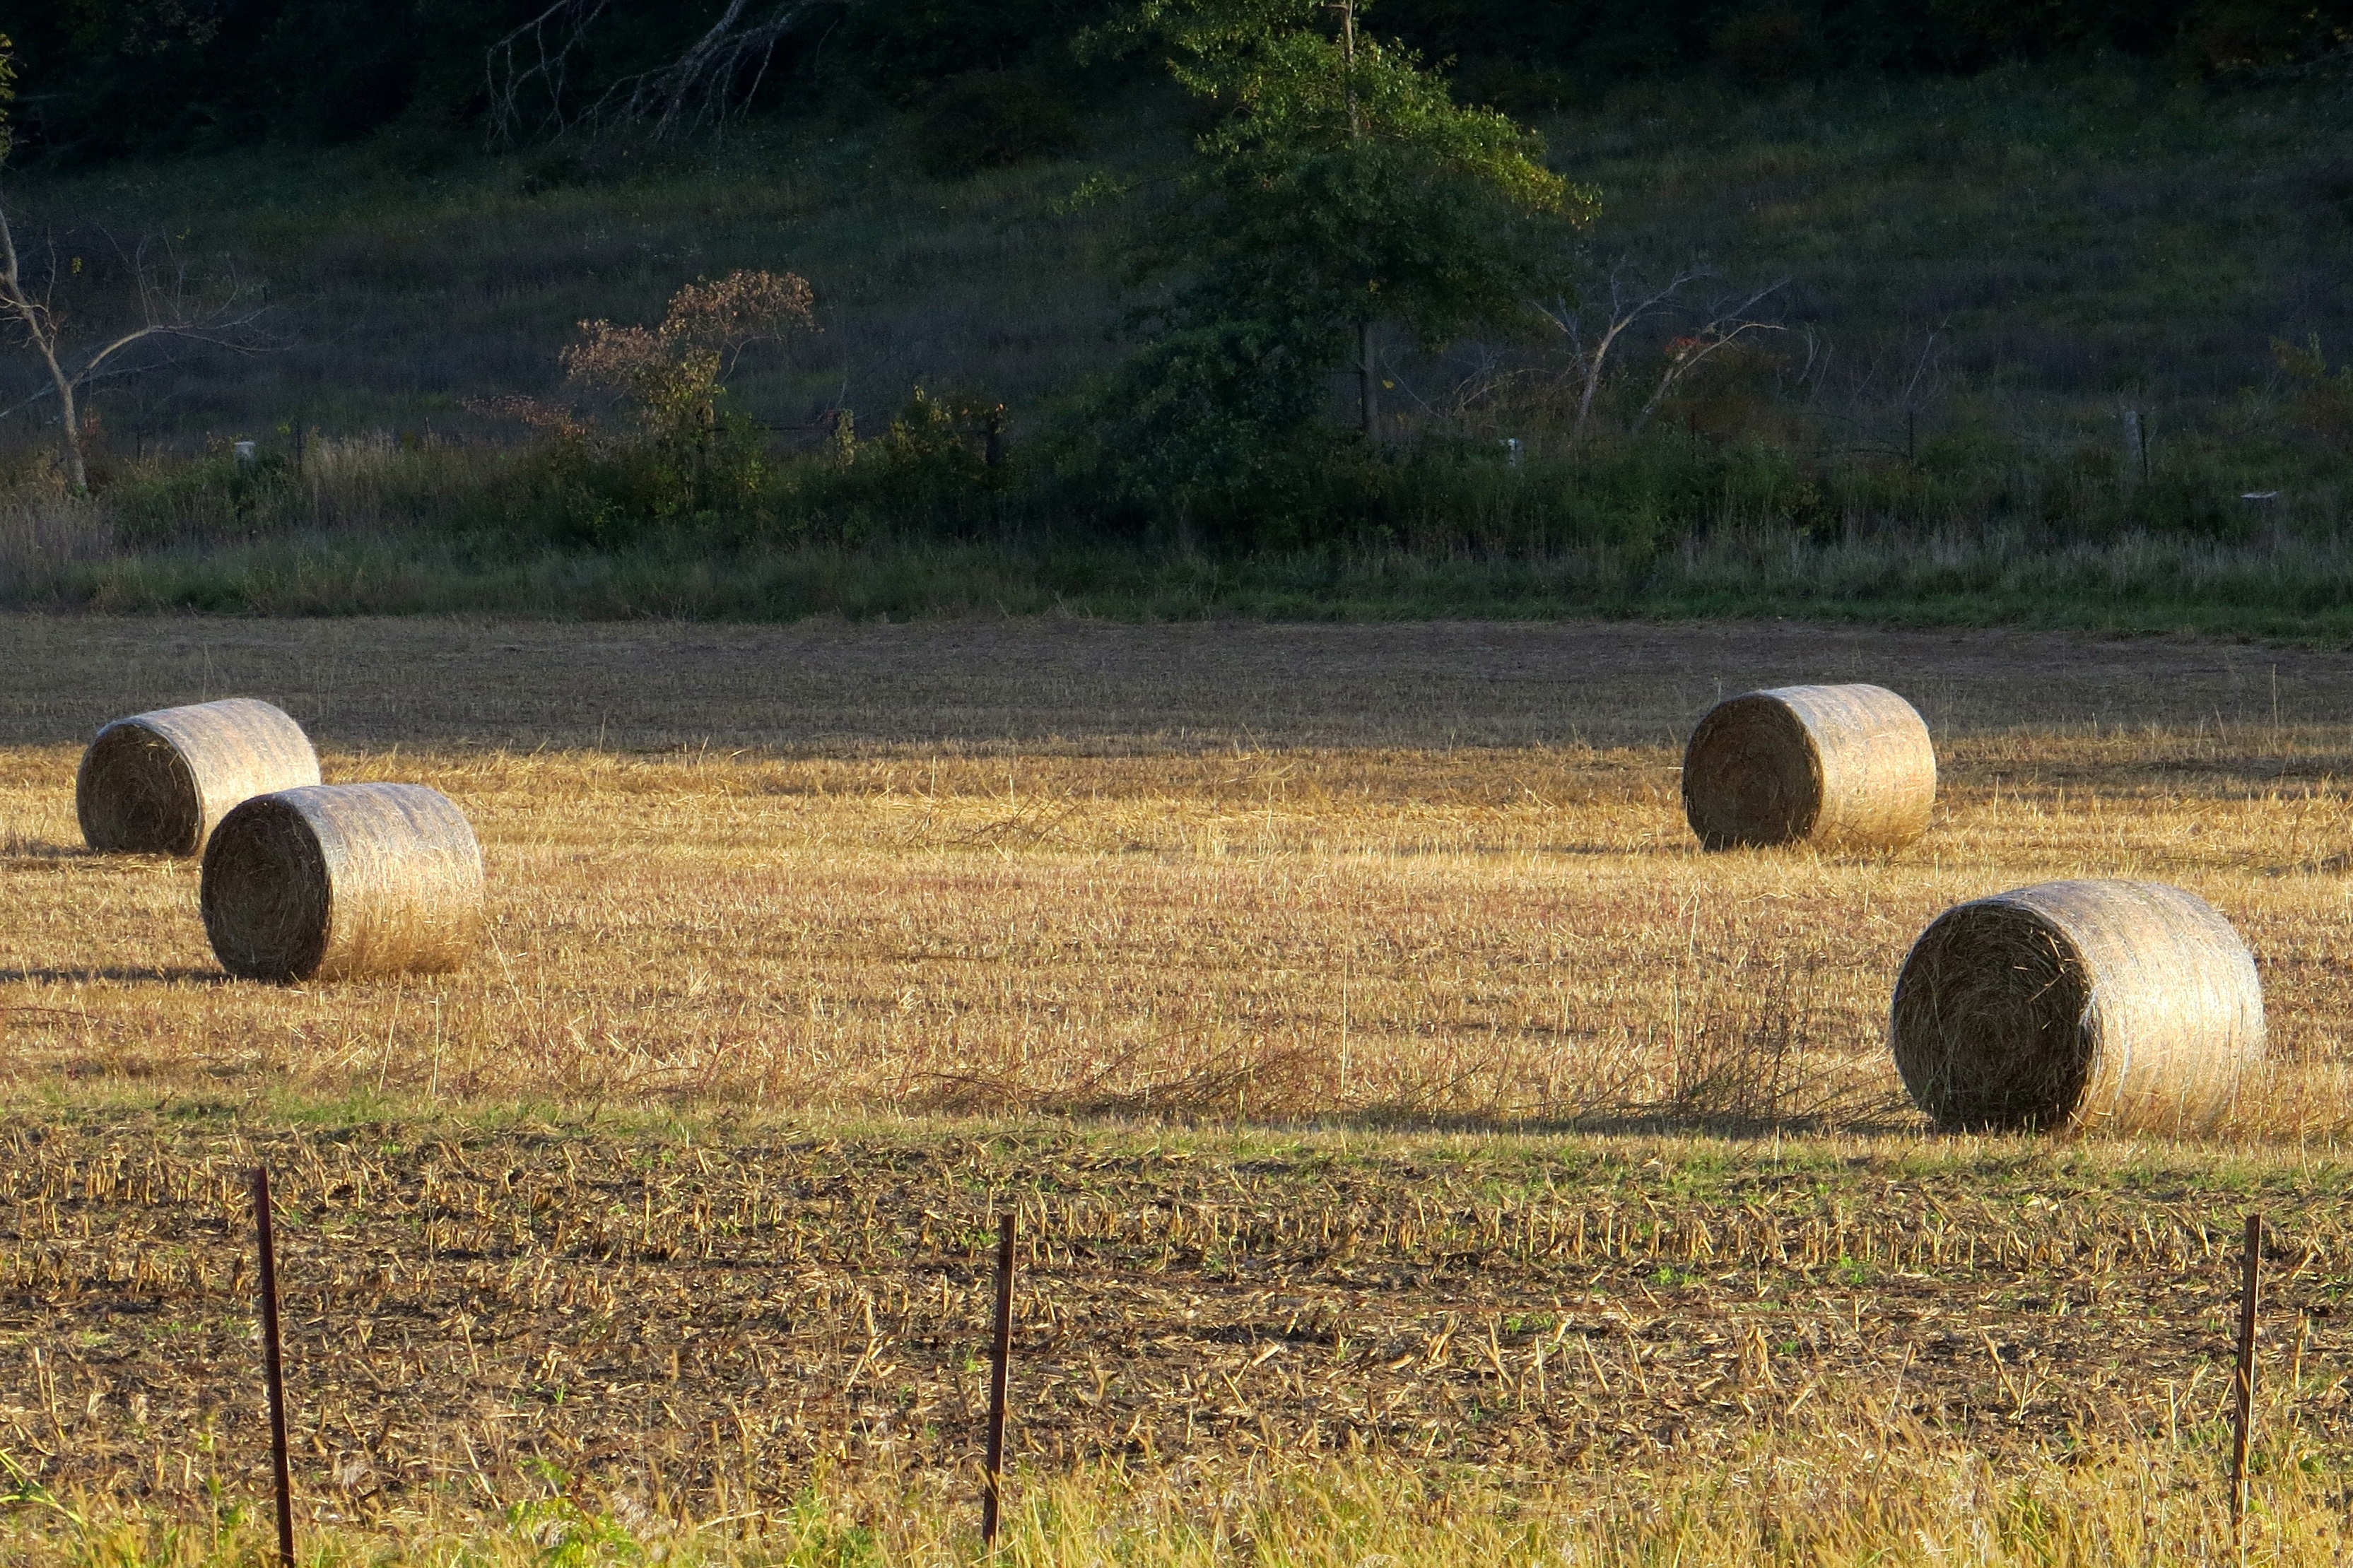
tree, grass, plant, hay, bale, field, farm, lawn, meadow, rural, agriculture, straw, iowa, habitat, rural area, grass family